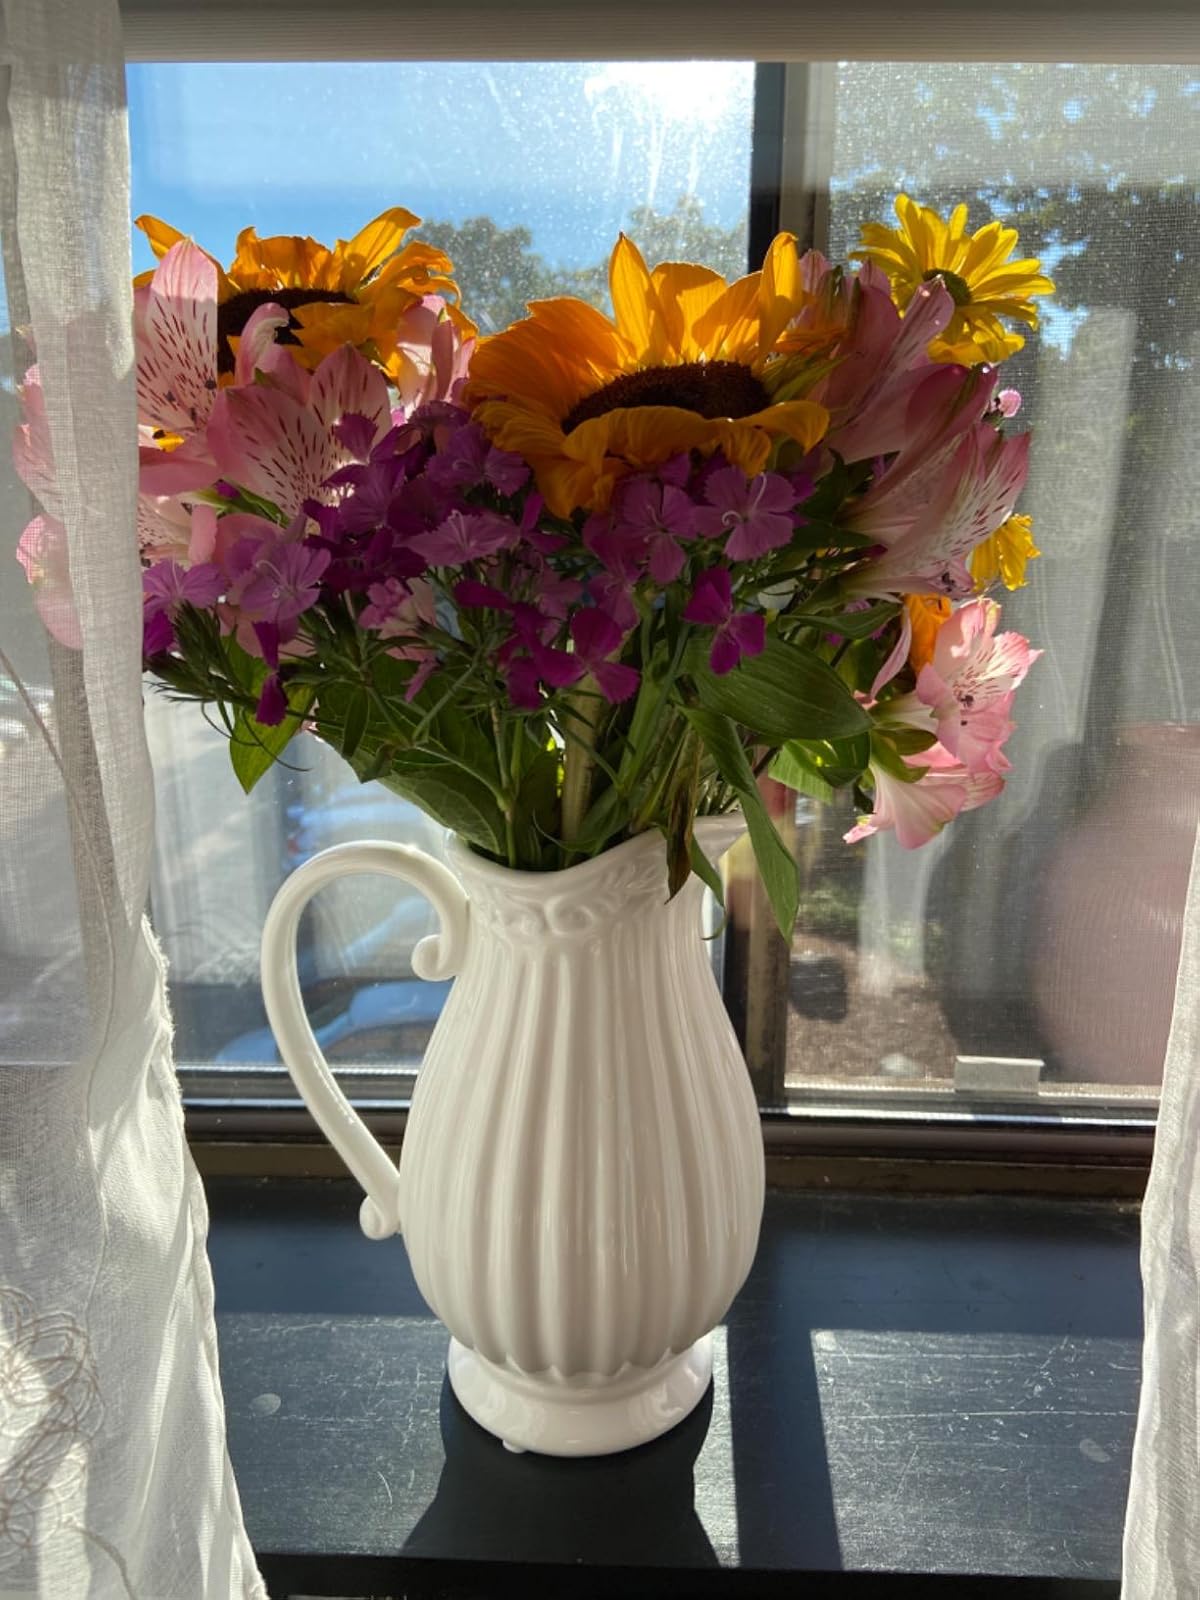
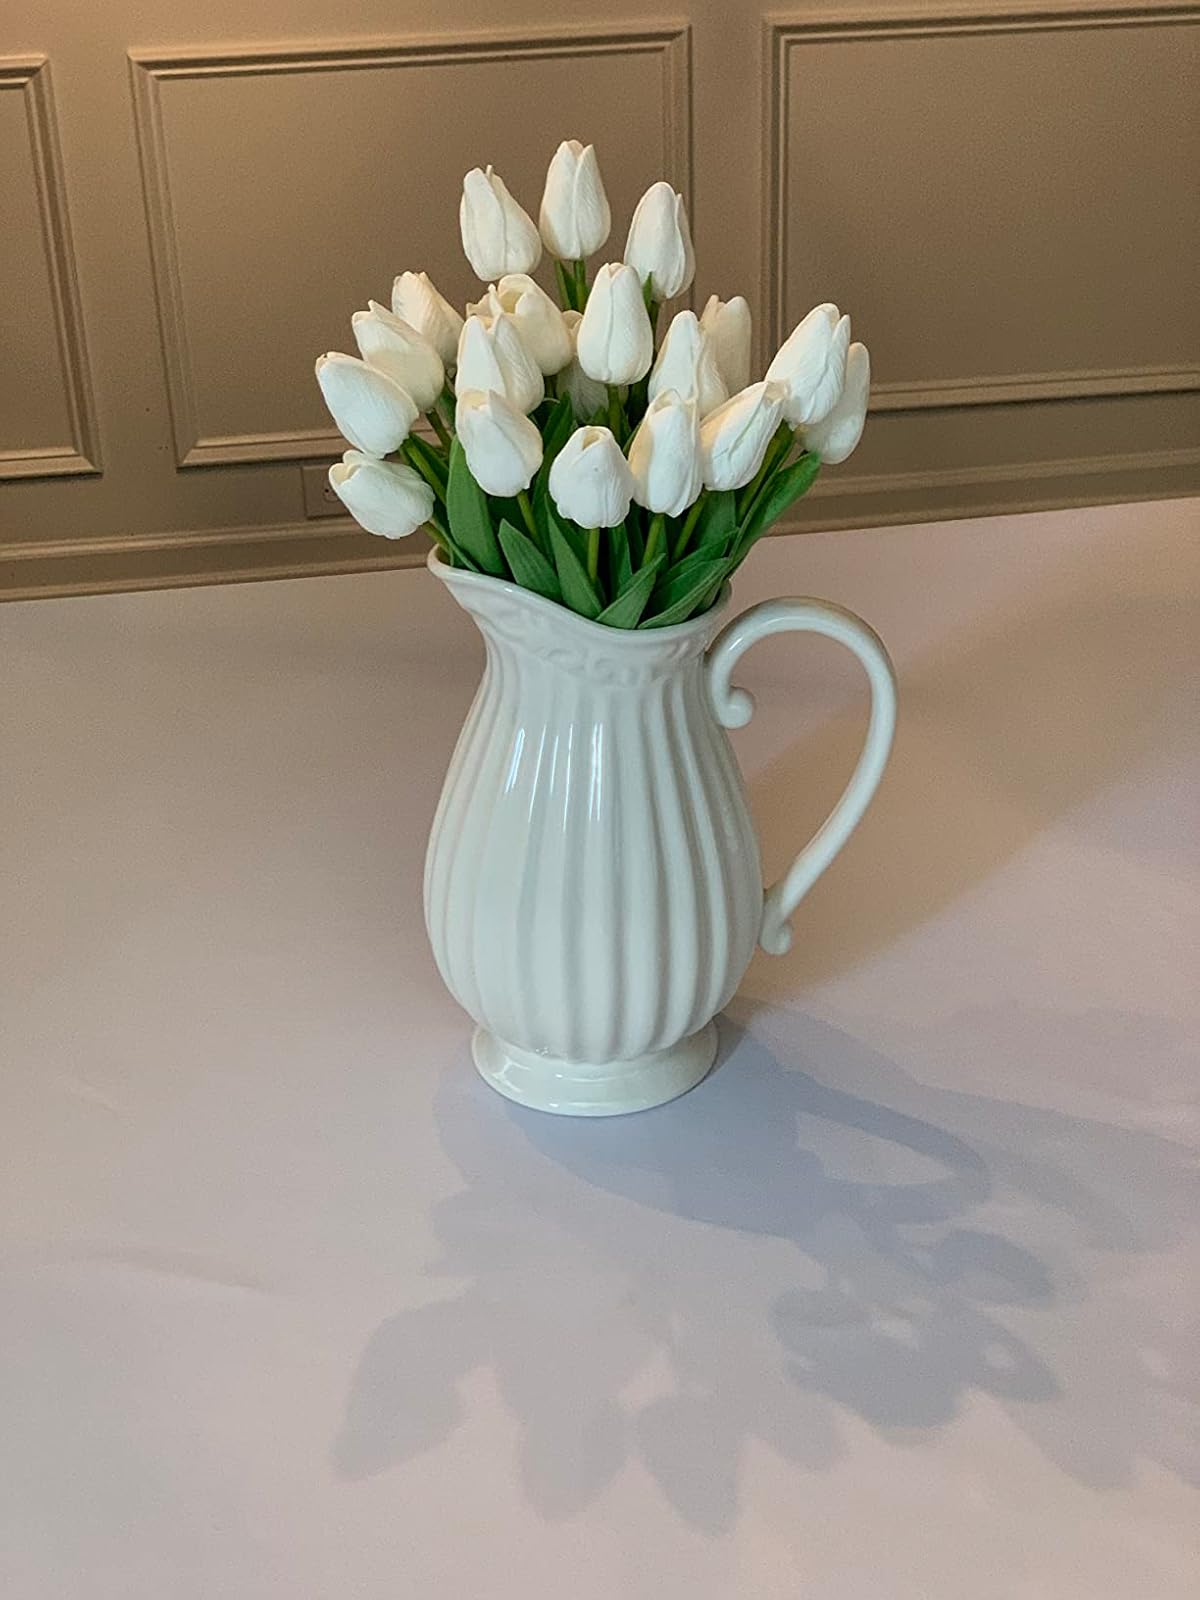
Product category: vase
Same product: yes